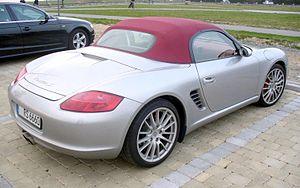
La Porsche Boxster est un modèle d'automobile sportive produit par le constructeur automobile allemand Porsche à partir de 1996. Le nom est une fusion des mots « boxer », le type de moteur à plat, et de « roadster », un petit cabriolet à deux portes et deux places. Elle est équipée d'un moteur six-cylindres à plat atmosphérique.